Pak Chungyang

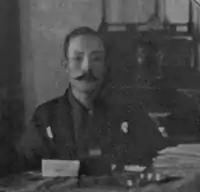
Pak Chungyang, 1923

He was appointed as the Governor of Kōkai Prefecture in 1921, and the Governor of Chūseihoku Prefecture in 1923 to 1925. After the 1923 Great Kantō earthquake and subsequent Kantō Massacre, he appealed to the Japanese government to release the arrested Koreans, and asserted that the Koreans were not involved in the criminal cases which occurred during the earthquake. In November 1924, he was accused in a sex abuse scandal, but the accuser woman suddenly died; three years later, the charge against him was dismissed. In 1928, he was re-appointed as the Governor of Kōkai Prefecture.